Holishkes
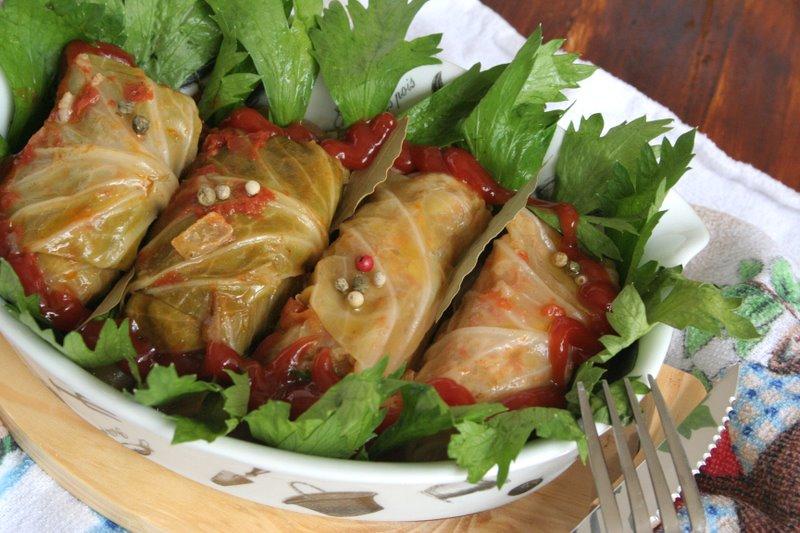
Also known as:
es - Spanish: Holishkes
fa - Persian: هولیشکس
jv - Javanese: Holishkes
ru - Russian: Холишкес
Category: vegetable (vegetable roll, cabbage, cabbage roll)
Cuisine: Jewish, Eastern European
Associated cuisines: Jewish, Eastern European
Area: Belarus, Estonia, Latvia, Lithuania, Moldova, Poland, Russia, Ukraine, Israel
Countries: Belarus, Estonia, Latvia, Lithuania, Moldova, Poland, Russia, Ukraine, Israel
Region: Western Asia, Northern Europe, Eastern Europe, ,
This dish is prepared from blanched cabbage leaves wrapped in a parcel-like manner around minced meat and then simmered in tomato sauce. Sometimes rice is added to the meat filling.